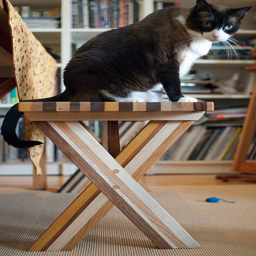
A cat is sitting on the somewhat high chair.
A black and white cat sitting on a wooden chair.
A cat sitting on a chair in front of a book case.
A cat that is sitting down on a chair.
A tortoiseshell cat with blue eyes sits on a chair.